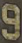
Number: 9